Paul Émile Chabas

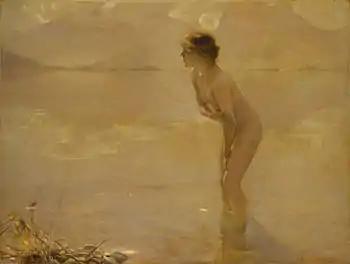
Paul Chabas's "September Morn", 1912, oil on canvas, Metropolitan Museum of Art, New York

Chabas was born in Nantes, and had his artistic training under William-Adolphe Bouguereau and Tony Robert-Fleury. He first exhibited at the Salon in 1890. Chabas won the Prix National at the 1899 Paris Salon with his "Joyeux Ébats". He was awarded a gold medal at the Exposition Universelle of 1900 and in 1912 received the Médaille d’honneur. His preferred subject was a nude young woman in a natural setting. He was considered to be one of Europe's greatest painters of nudes.